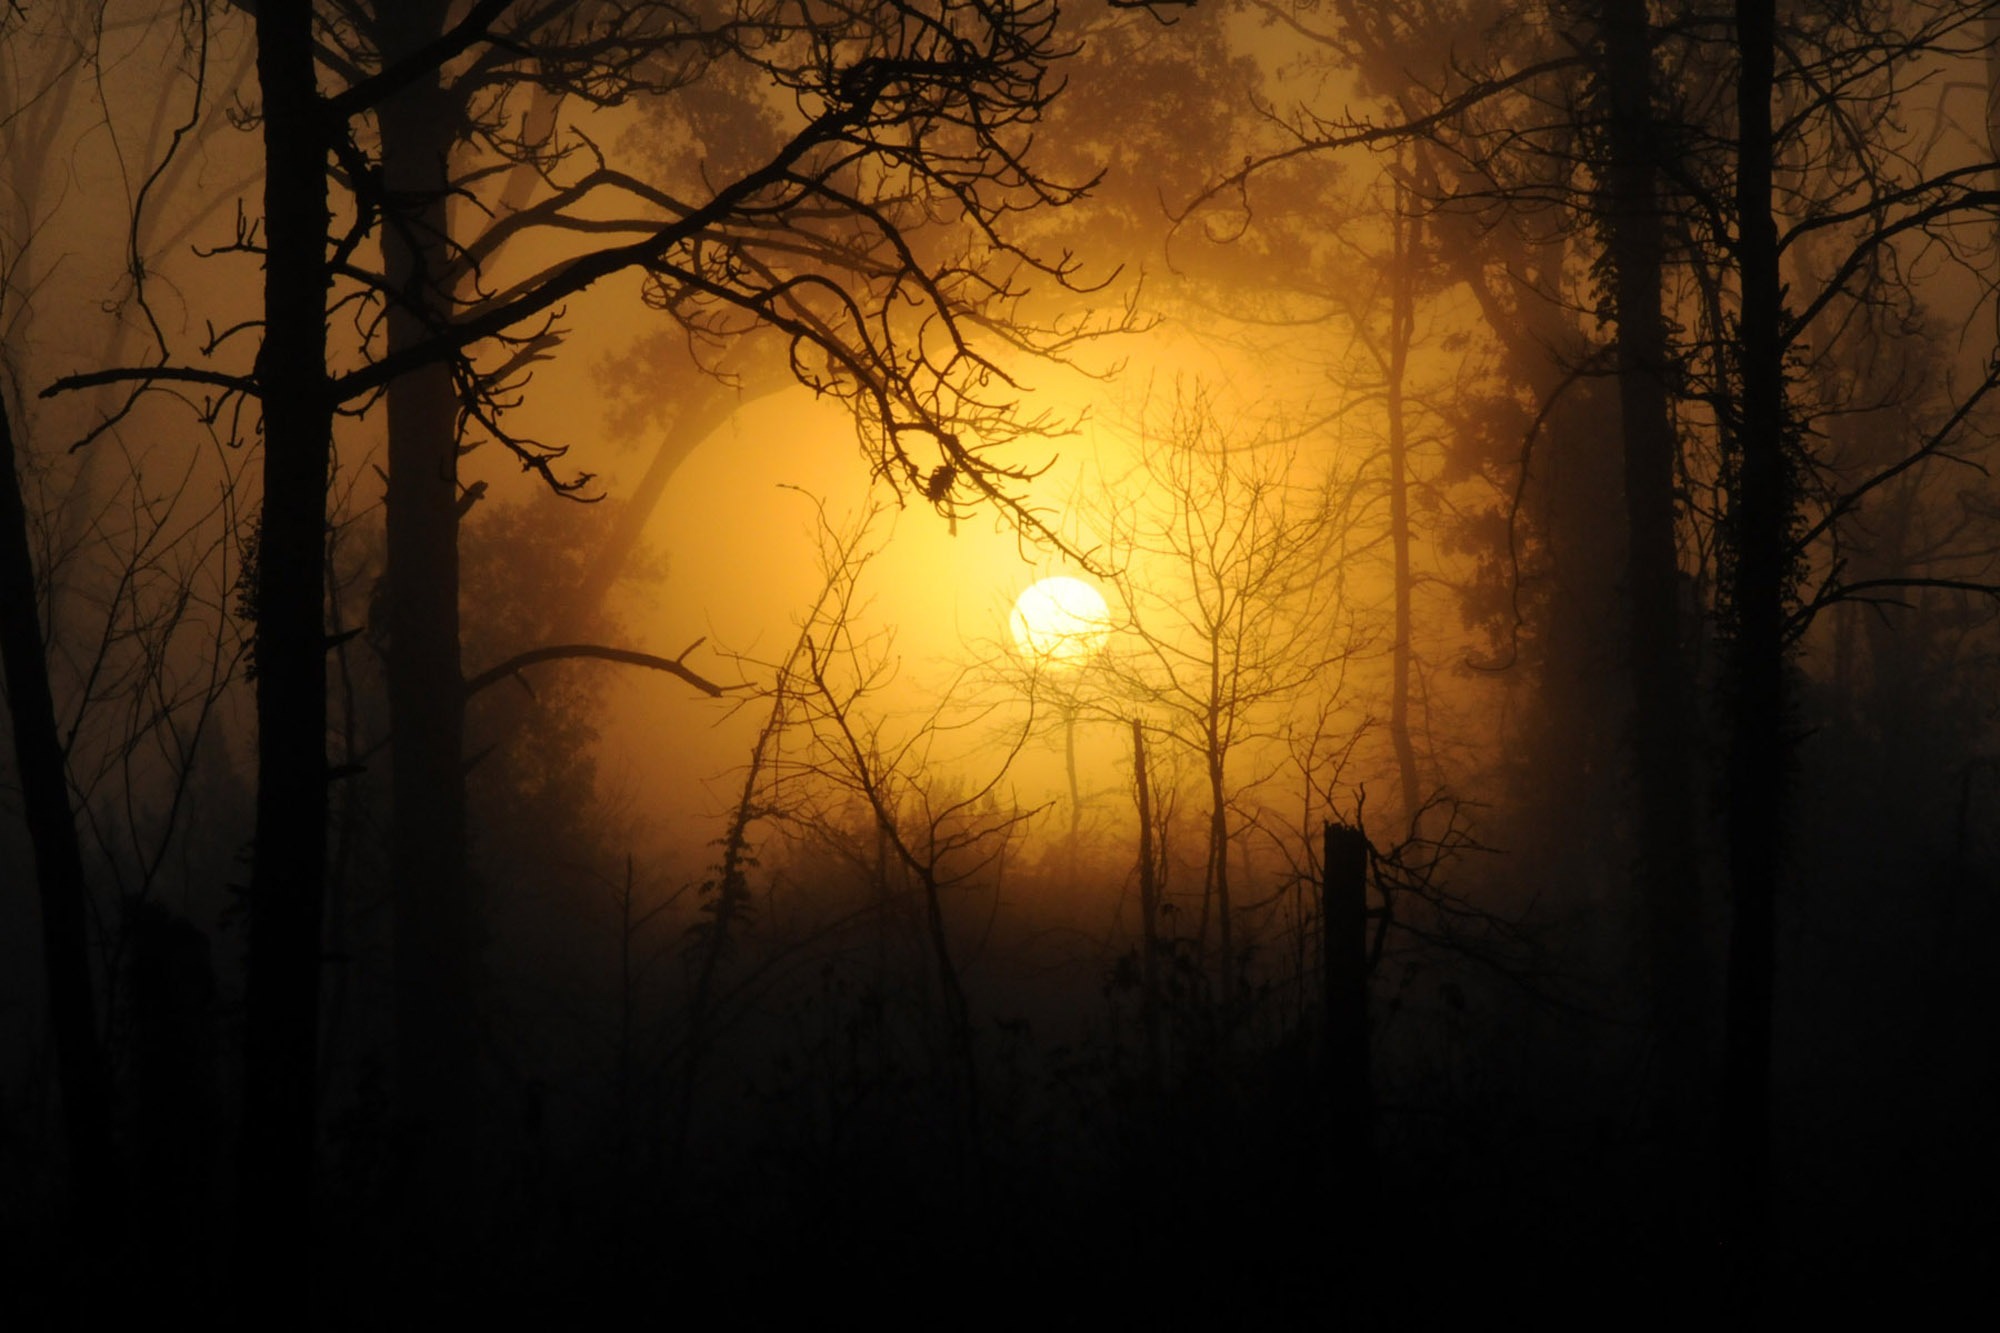
landscape, tree, nature, forest, branch, light, sky, wood, sun, fog, sunrise, sunset, mist, night, sunlight, morning, fall, dawn, atmosphere, country, dark, evening, rural, orange, scenic, autumn, scenery, darkness, dead tree, trees, woods, sunrays, habitat, eerie, atmospheric phenomenon